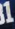
Number: 1